Saints and Soldiers: Airborne Creed

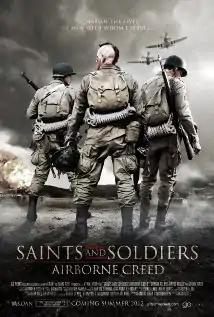
Theatrical release poster

Saints and Soldiers: Airborne Creed is a 2012 war drama film directed by Ryan Little and produced by Little and Adam Abel. It is the second installment in the "Saints and Soldiers" film series, and is based on events that took place during the invasion of Southern France in World War II. The film stars Corbin Allred, David Nibley, and Jasen Wade. The film was shot in Utah, on a tight budget, saving money by using volunteer World War II reenactors as some of the actors and extras. The film received mixed reviews; many critics found the film mediocre, yet still praised the performances and cinematography.